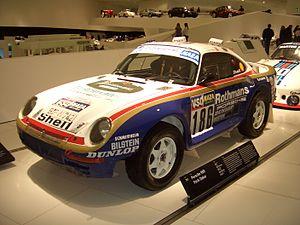
Le Groupe B est la catégorie relative aux voitures de sport modifiées et produites à 200 exemplaires, dans le règlement de la FIA. Cette catégorie est créée en 1982 pour remplacer les anciennes catégories Groupe 4 et Groupe 5.